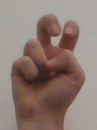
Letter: toot